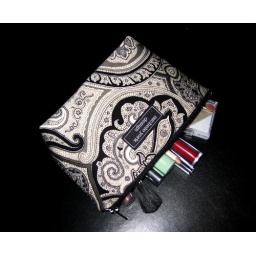
Small makeup bag in black/grey/cream paisley print lined in black nylon. $12.50